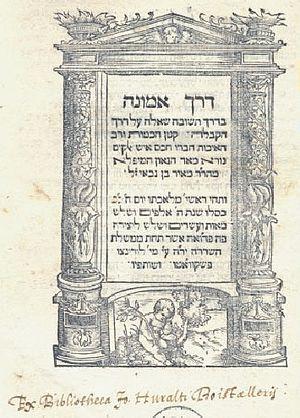
Jean Hurault de Boistaillé est un magistrat, diplomate et bibliophile français du XVIᵉ siècle, mort en 1572 en Angleterre alors qu'il participait à une ambassade. Il fut notamment ambassadeur de France à Venise.